Kingdom Hearts χ

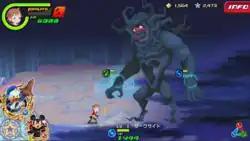
A player character fighting a Heartless Raid Boss in "Kingdom Hearts Union χ"

"Kingdom Hearts χ" was a role-playing video game set in the universe of "Kingdom Hearts" which includes original characters and locations as well as ones from Disney and "Final Fantasy" media properties. Before beginning, players created their own character. Players could customize the gender, hair, and clothing, and choose accessories themed after both Square Enix and Disney universes present in the "Kingdom Hearts" series. Story missions were unlocked by the player. After a certain amount of the available content had been completed, new story missions became available. Players navigated their surroundings by dragging their cursor across the screen. Players navigated different worlds, defeating monsters known as the Heartless. The base game was free to play, with optional microtransactions. Actions used up AP, which could be replenished by either waiting or by using potions, which could be earned or bought. Rare items such as special cards could also be purchased. Alongside the single-player mode, there was a multiplayer mode where teams of players take on Raid Bosses, gigantic Heartless with high HP.